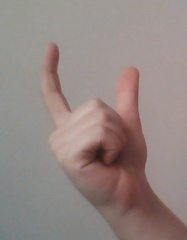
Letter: nun